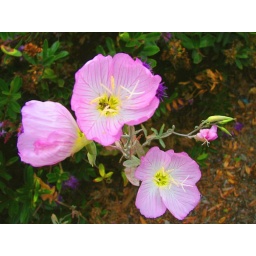
ladybug in pink flower - emeryville, california